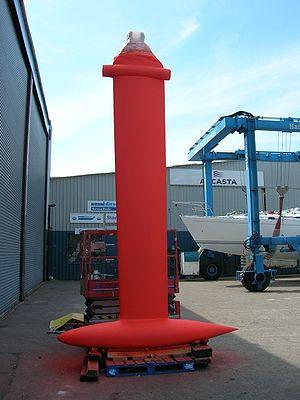
Quille inclinable en attente d'être installée sur un voilier. On remarque le bulbe à coupe ronde, afin de minimiser sa traînée.